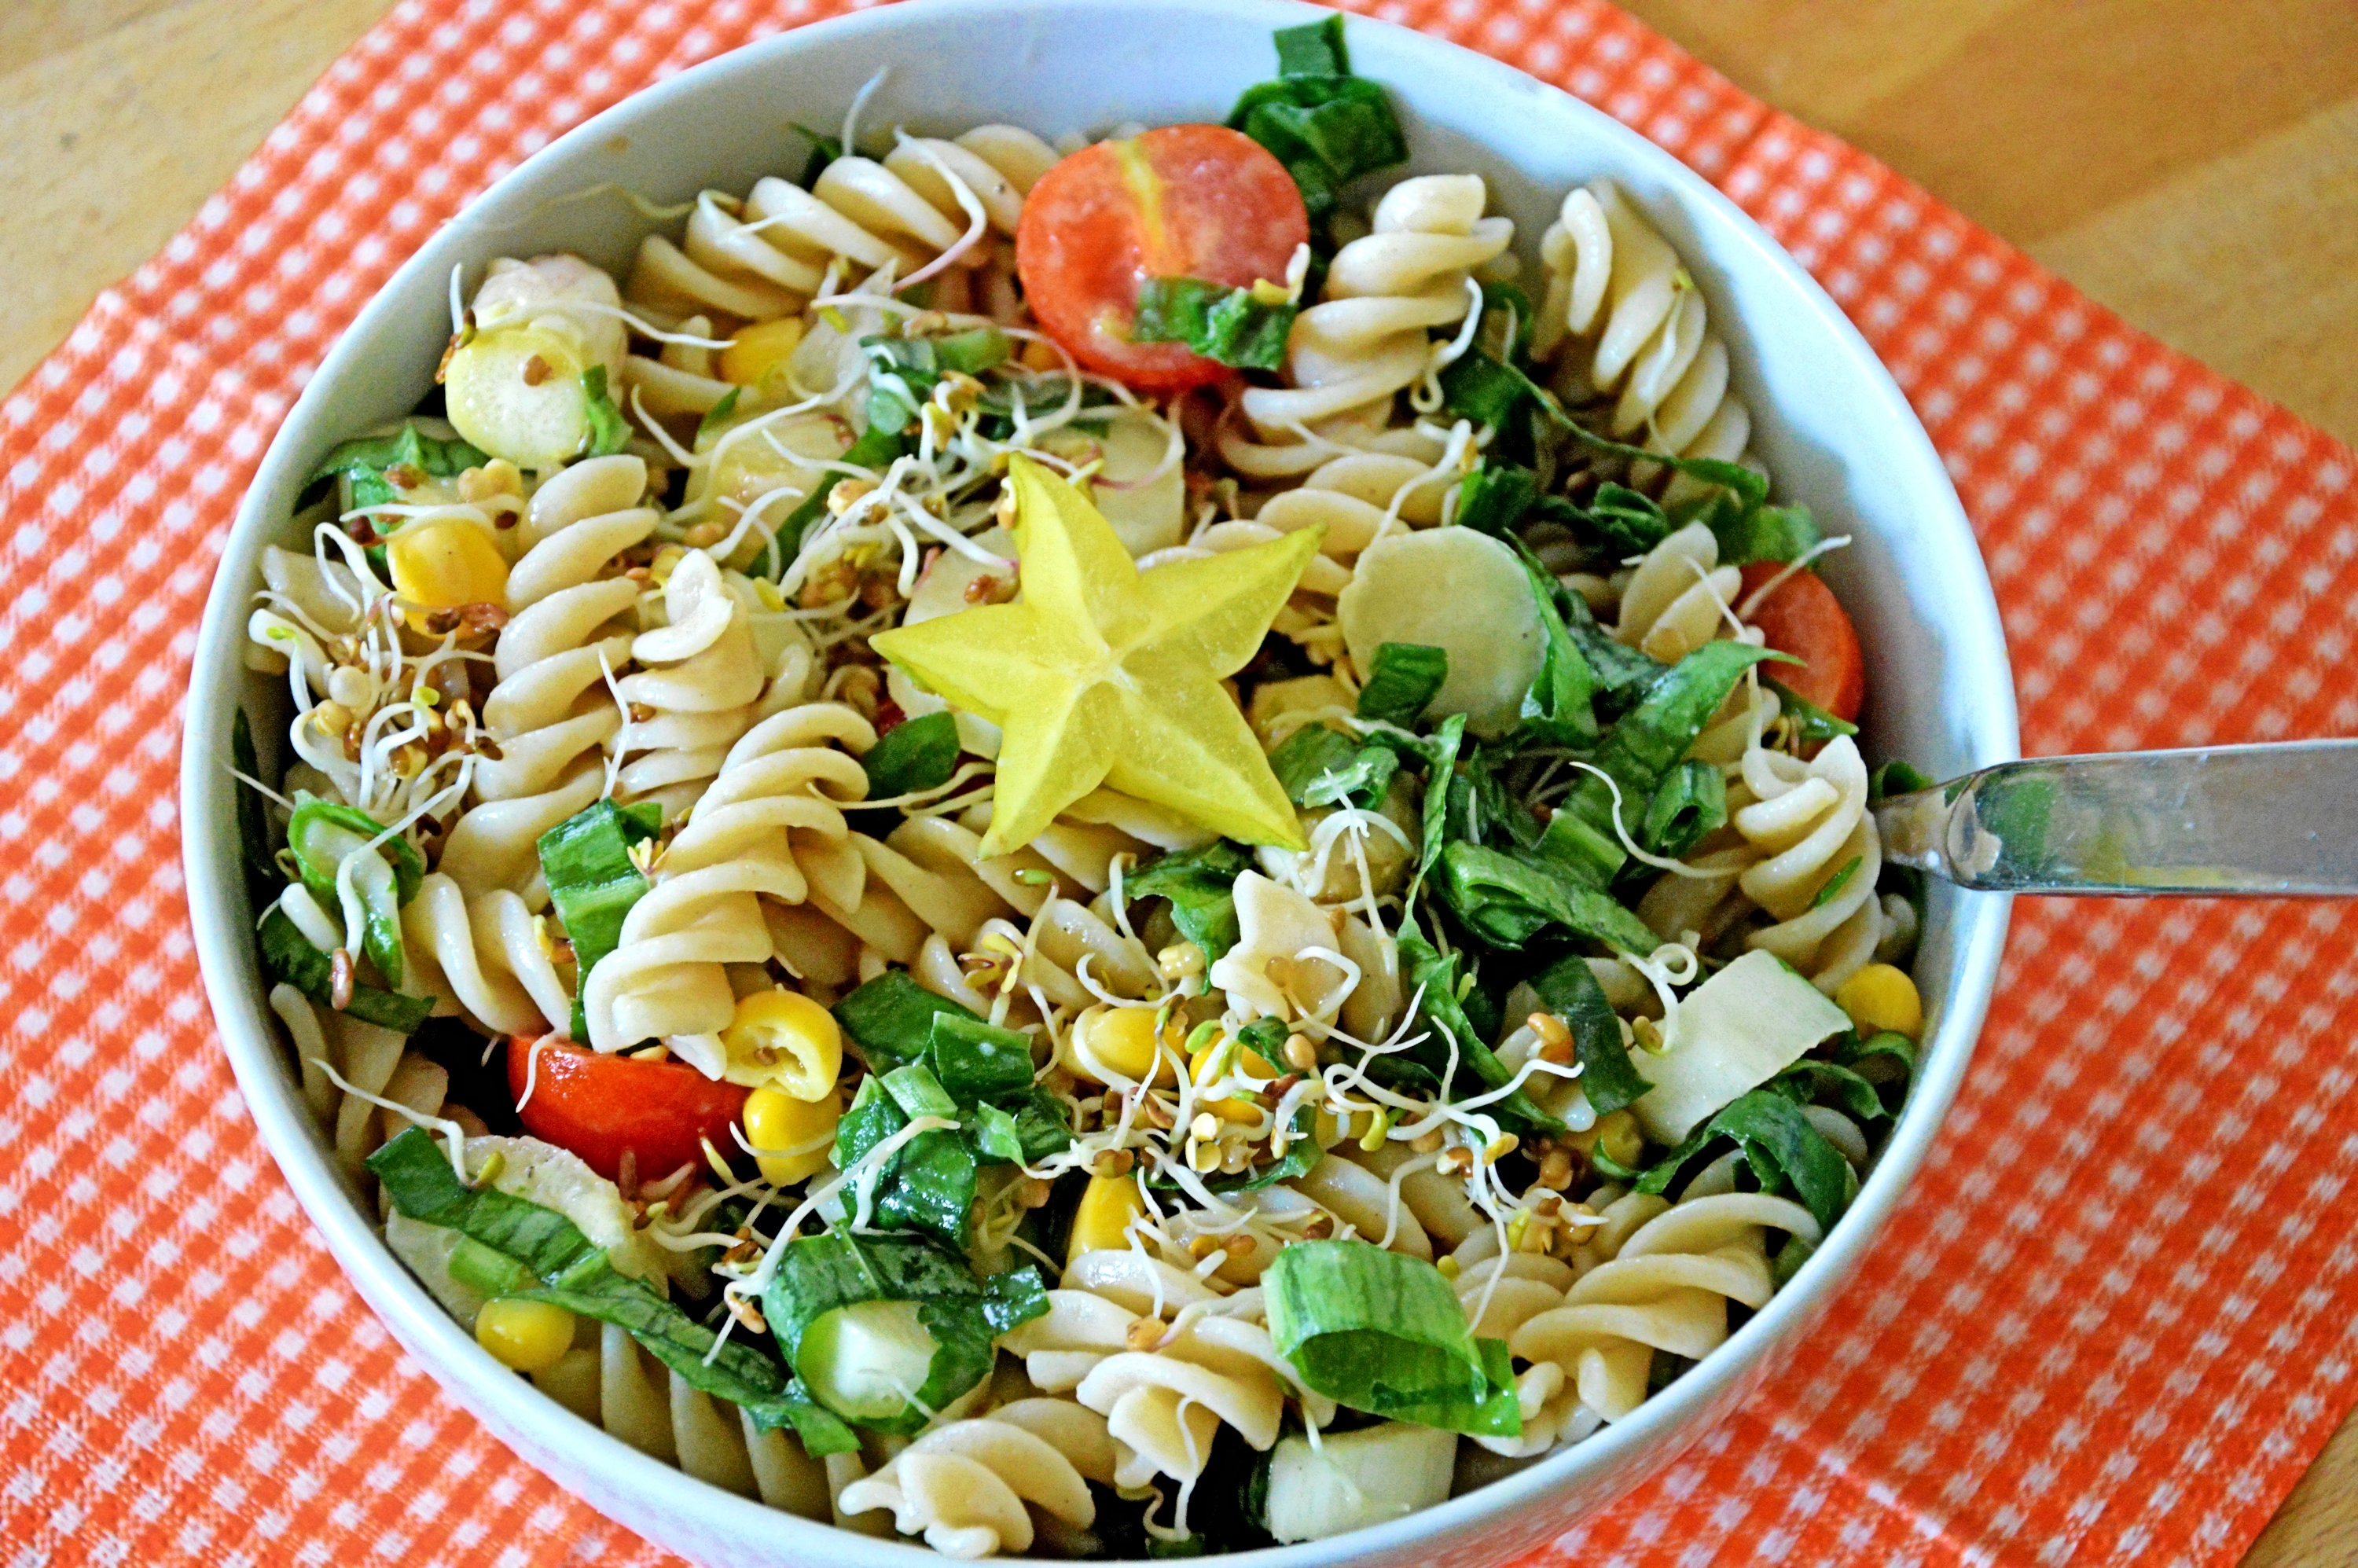
dish, food, salad, spring, green, produce, vegetable, kitchen, healthy, eat, cuisine, delicious, pasta, fusilli, cook, noodles, nutrition, vegetables, party, tasty, tomatoes, vegetarian, oil, spaghetti, vegetarian food, asparagus, pasta salad, starter, vitamins, frisch, enjoy, vinegar, dine, meatless, seedlings, flowering plant, bear's garlic, italian food, star fruit, noodle salad, european food, rotini